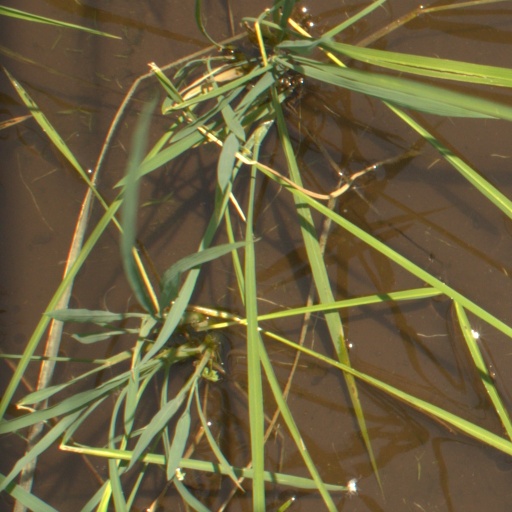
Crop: rice